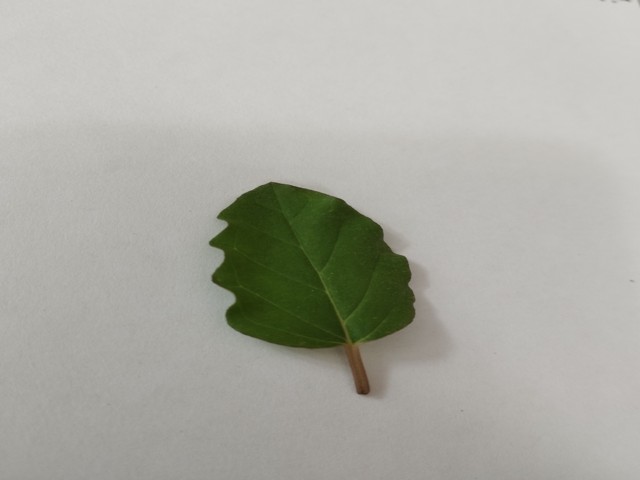
Plant: punarnava